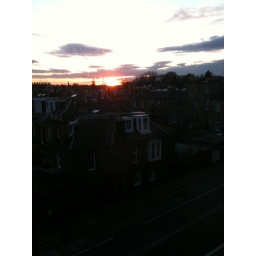
This is the view from one half of my bedroom window in the evening